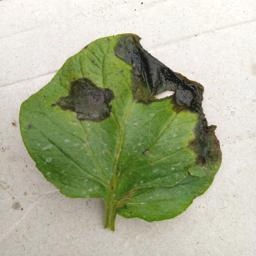
Etiqueta: Late Blight